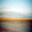
Label: sea